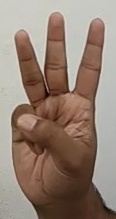
ASL sign: W